Dornier Flugzeugwerke

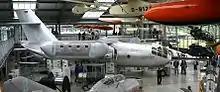
Do 31

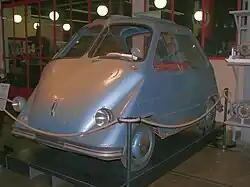
Dornier Delta

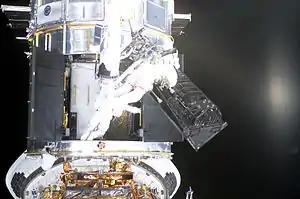
NASA astronauts of Space Shuttle mission STS-109 remove FOC during an EVA

The success of the Wal family encouraged the development of derivatives, and of more advanced successors, such as the Do 18, and Do 24 which saw service in several armed forces, including German, into World War II.